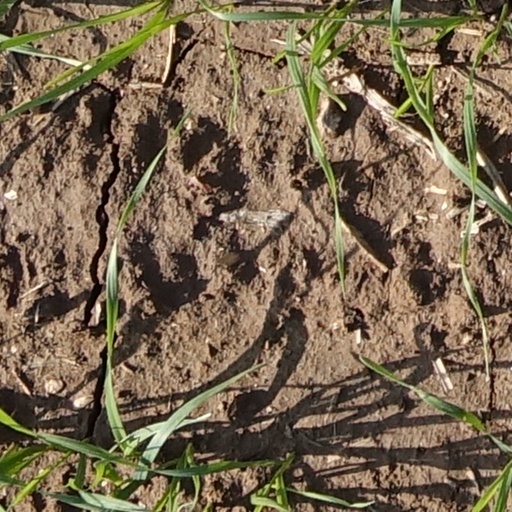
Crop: wheat